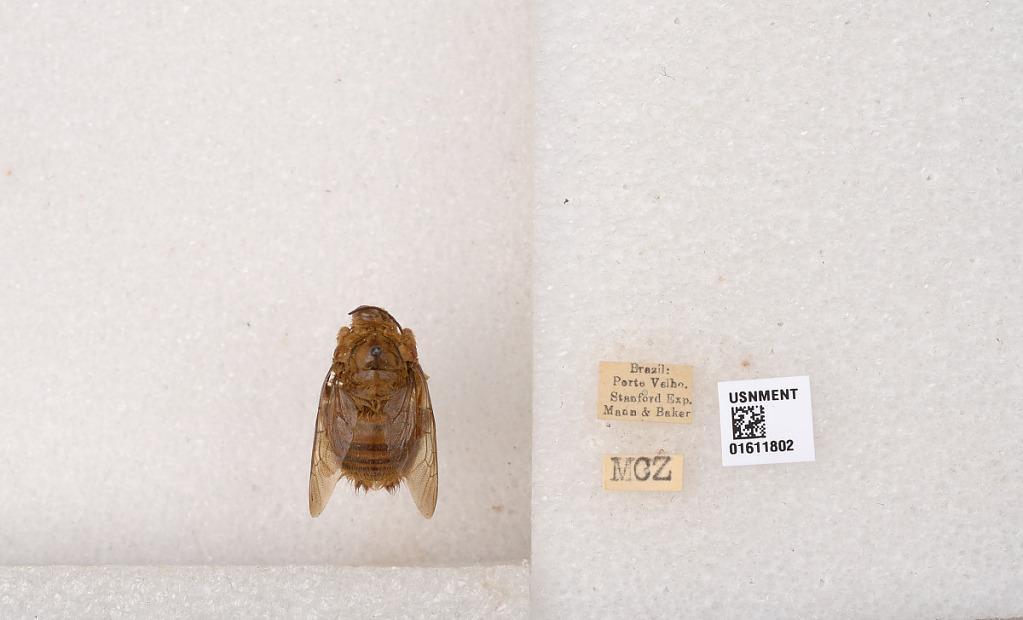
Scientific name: Xylocopa
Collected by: Baker
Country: Brazil
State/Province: Rondonia
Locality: Porto Velho, Stanford Exp.